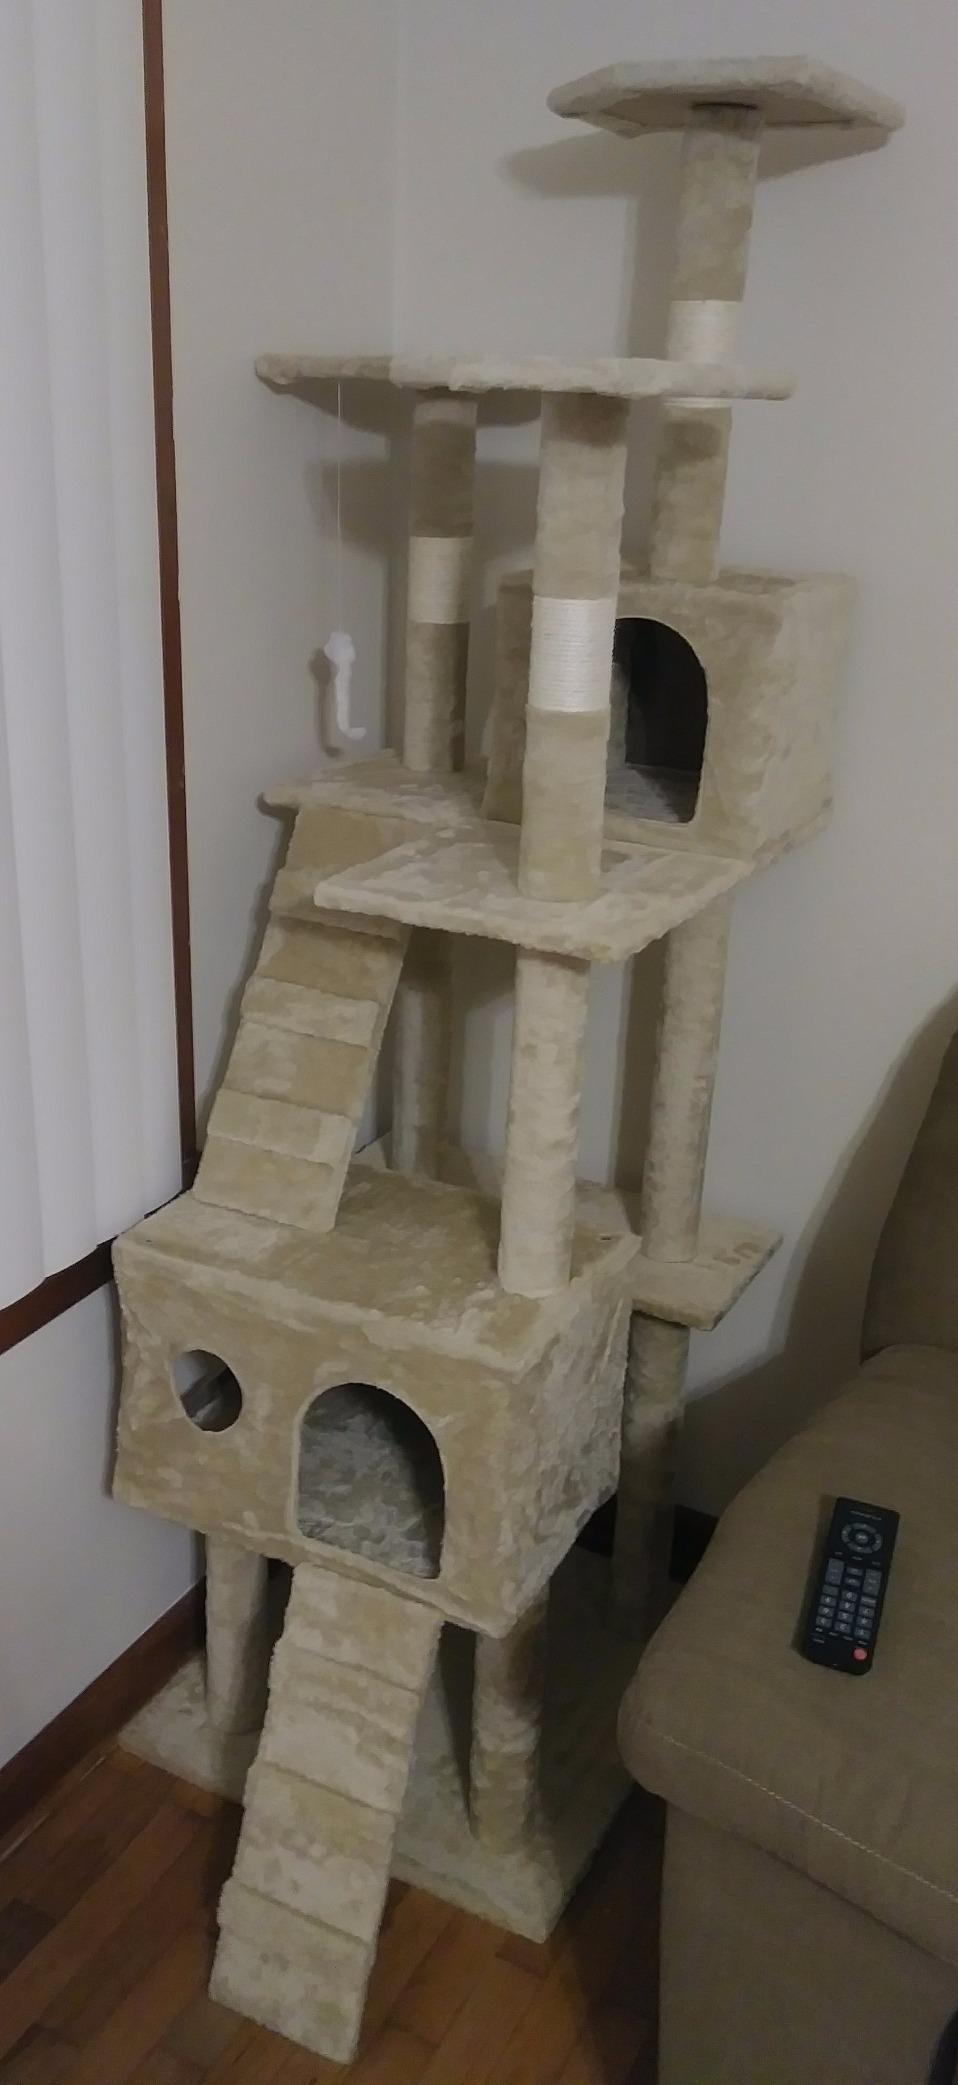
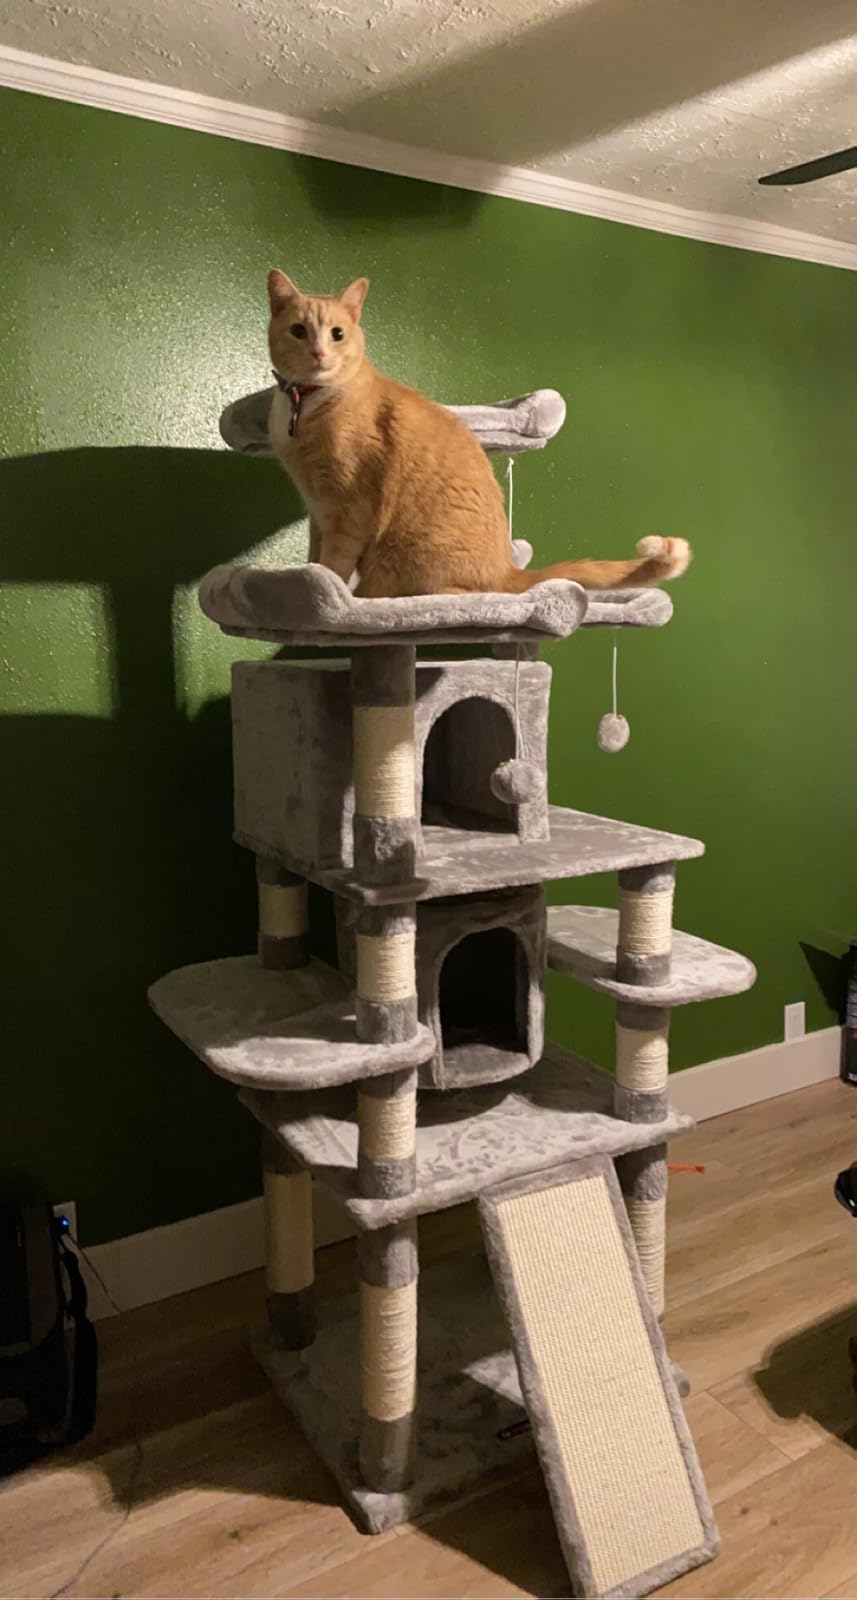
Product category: items_cat tree
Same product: no